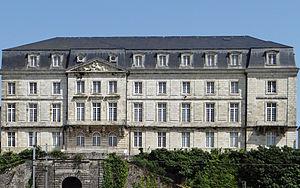
Château d'Aiguillon - Façade côté campagne
Tour d'Avance, à Fargues-sur-Ourbise
Le château d'Aiguillon est un édifice situé dans la commune française d'Aiguillon, place du 14-Juillet, dans le département français de Lot-et-Garonne.